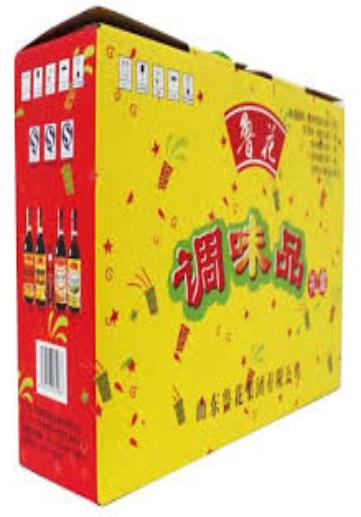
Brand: luhua
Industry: Food